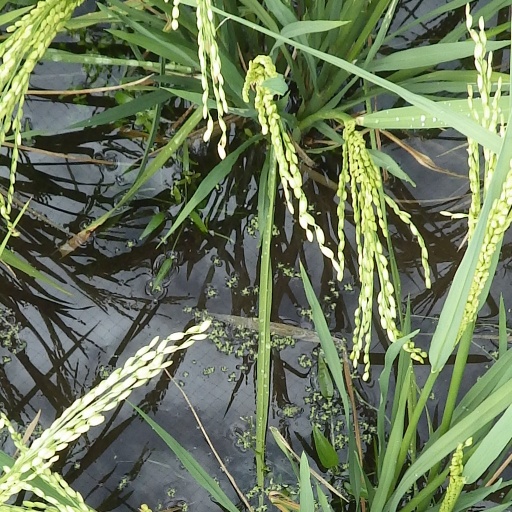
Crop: rice